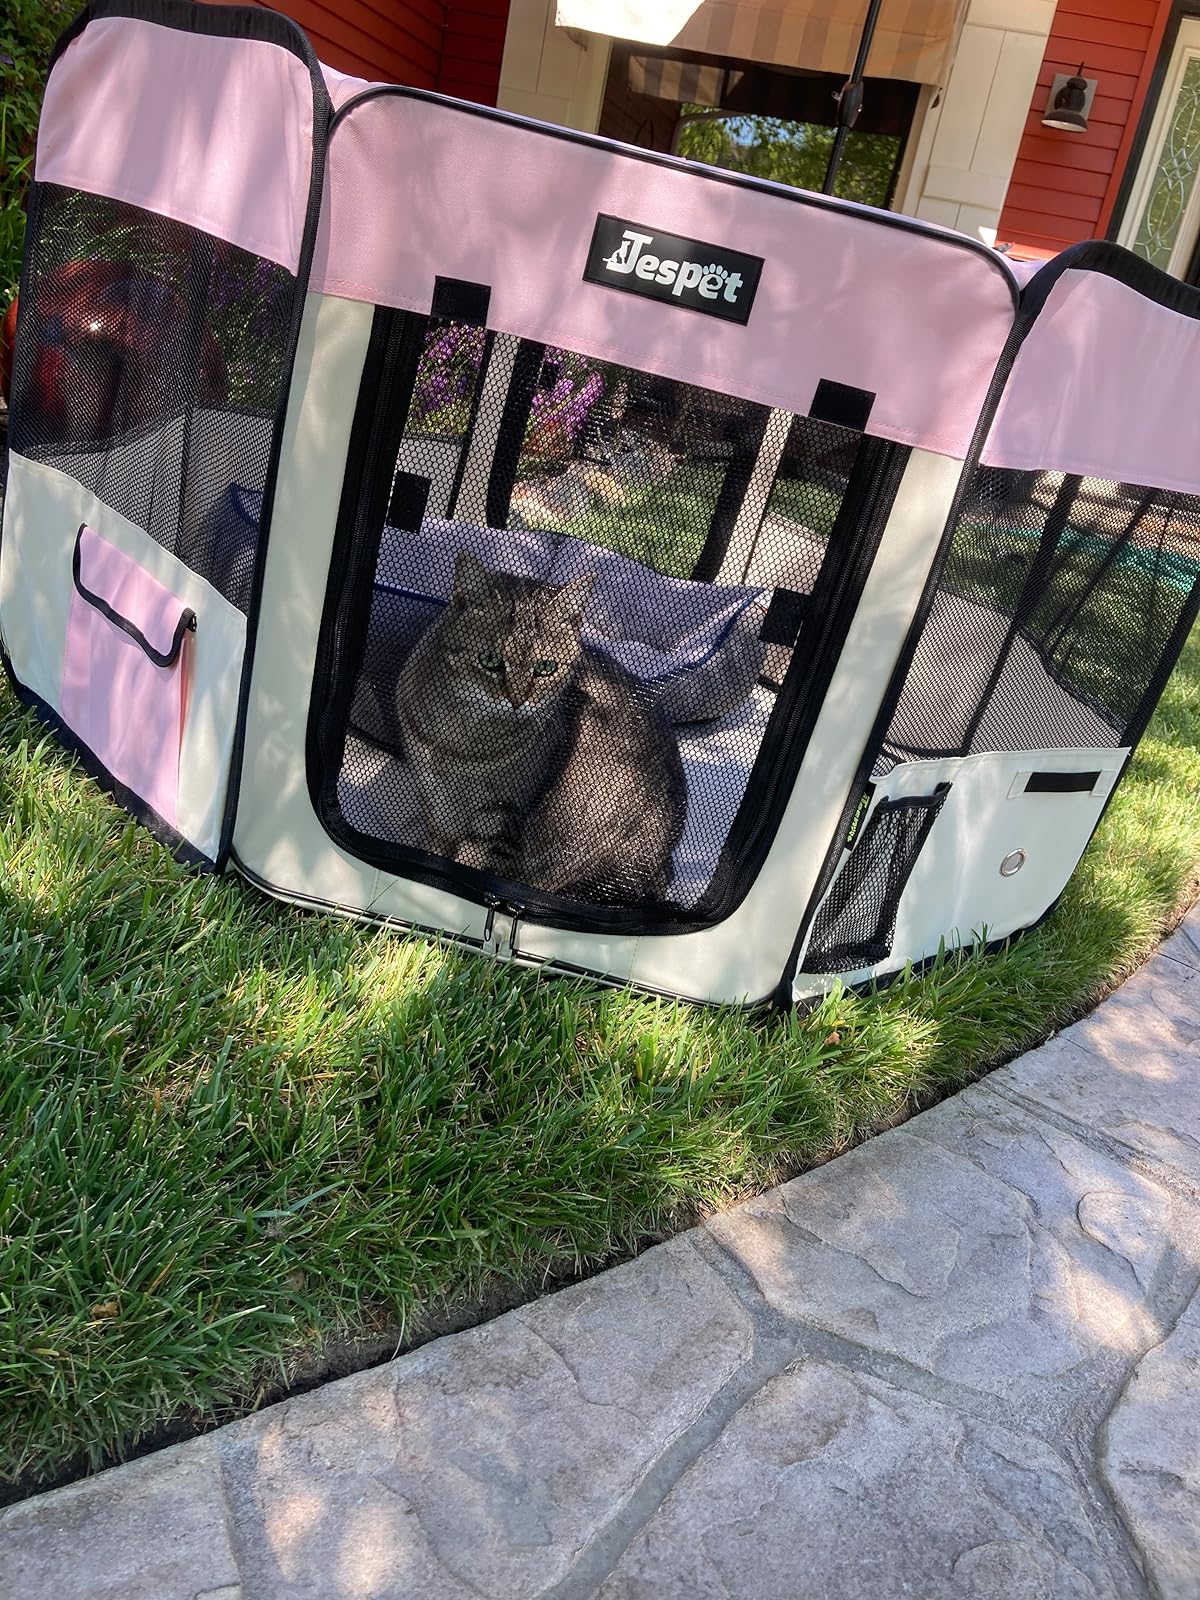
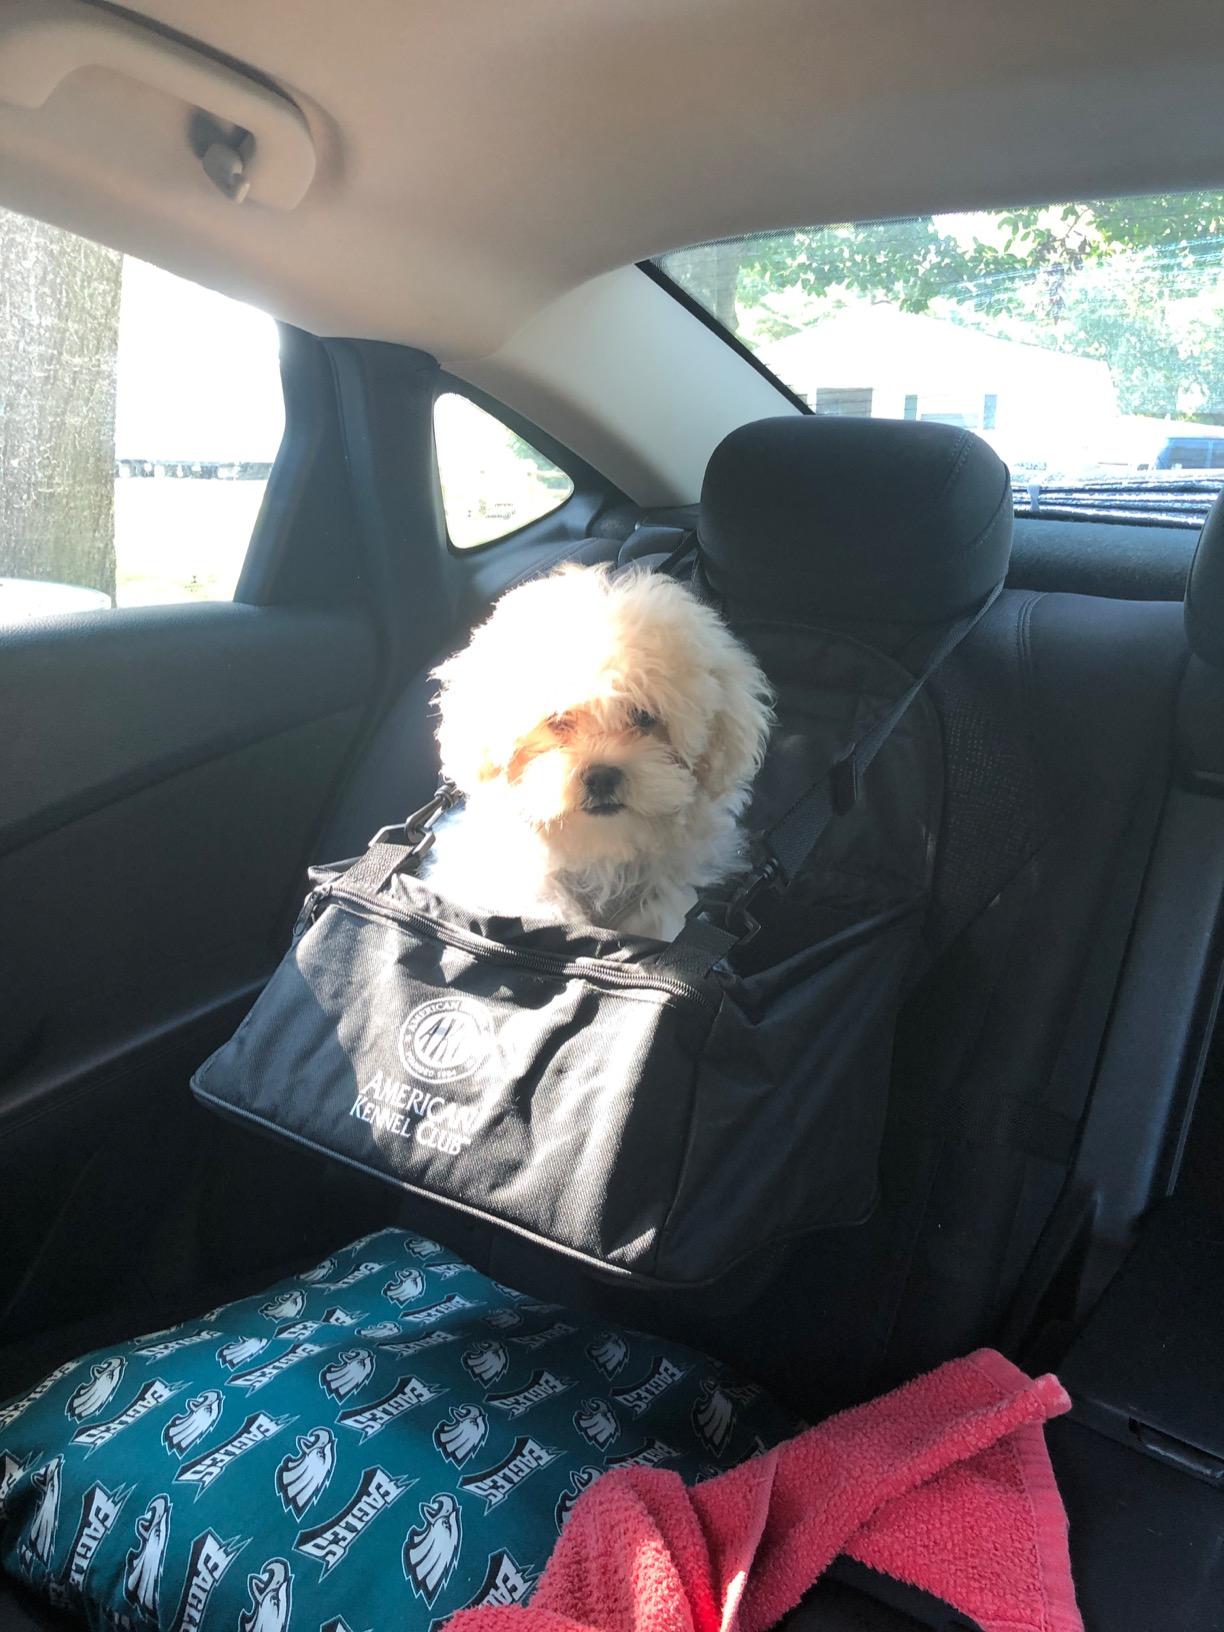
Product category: items_kennel
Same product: no